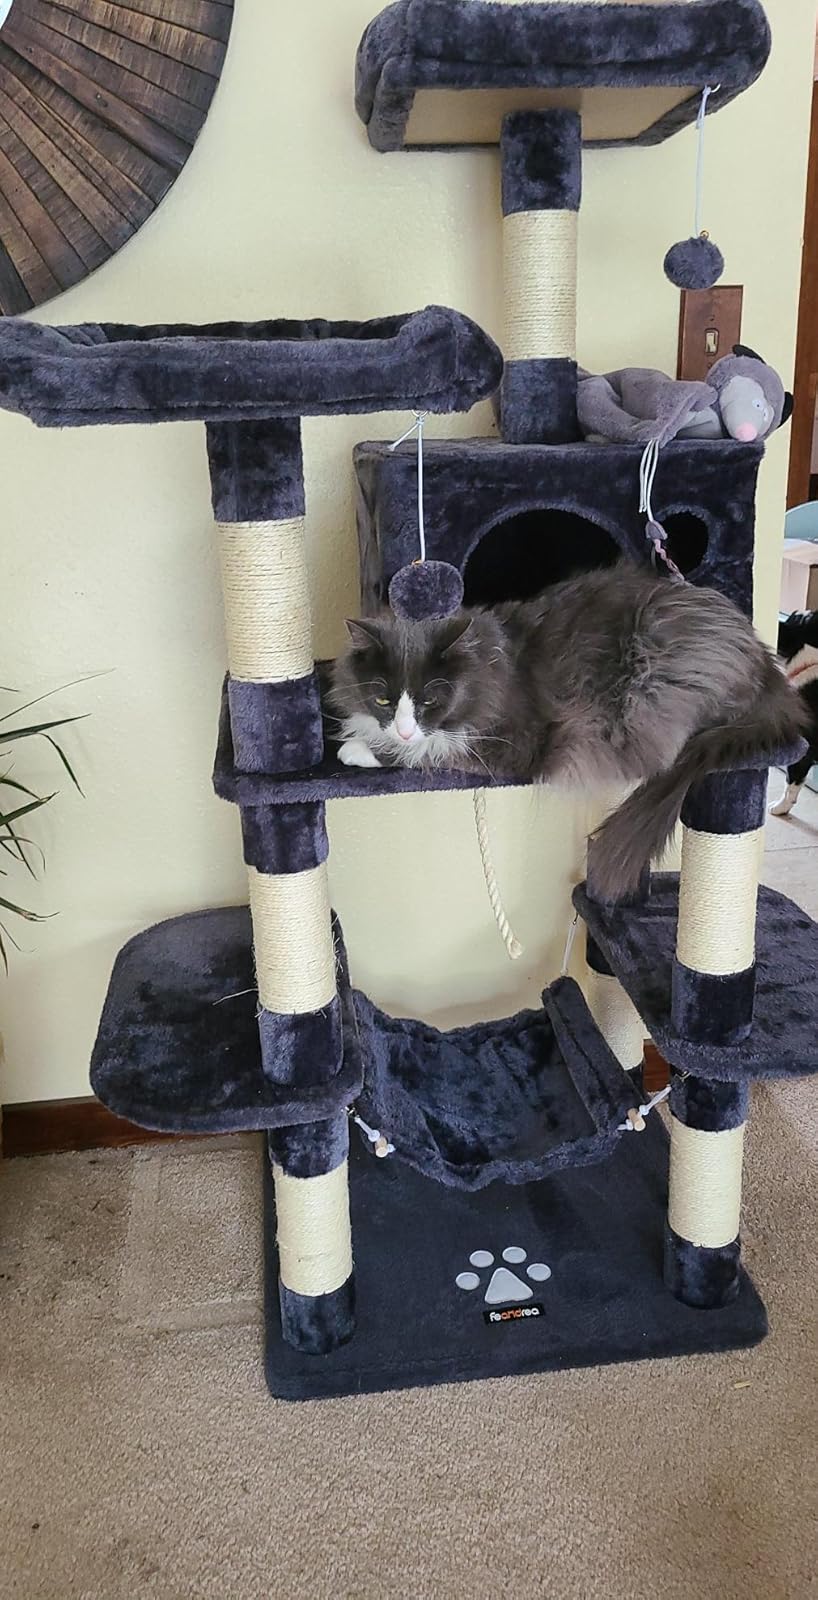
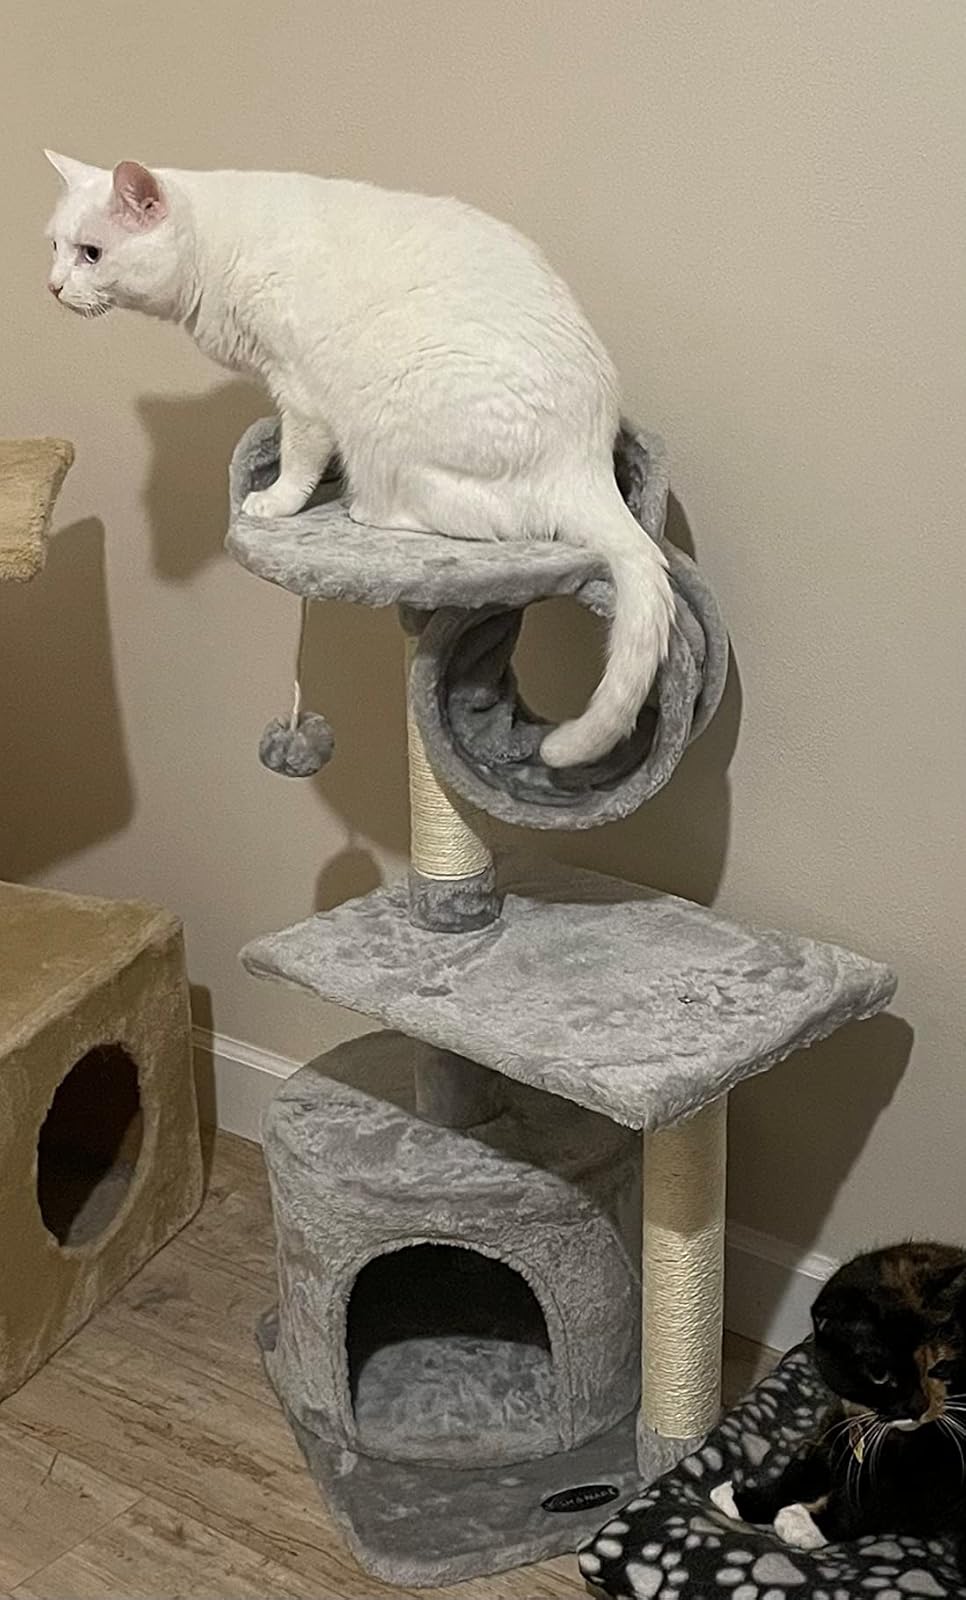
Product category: items_cat tree
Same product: no